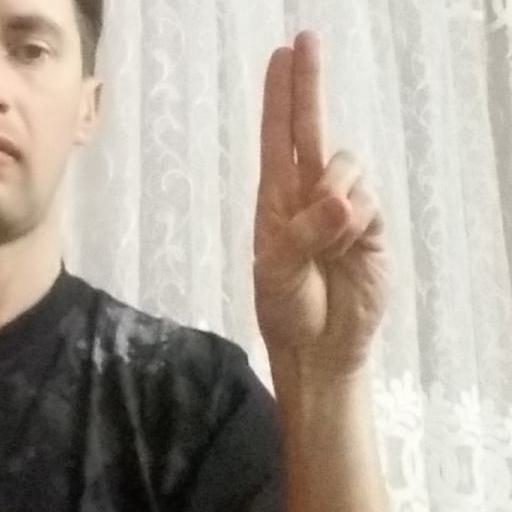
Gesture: two_up